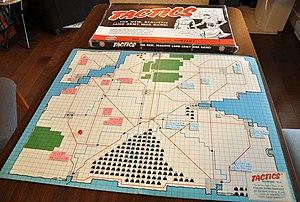
Tactics est un jeu de société de guerre créé par Charles S. Roberts dans les années 1950.